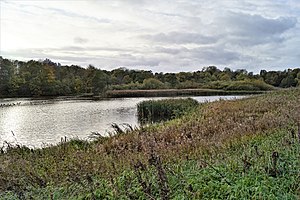
Bygholm Sø
Vestenden af Bygholm Sø set mod sydvest
Vestenden af Bygholm Sø set mod sydvest
Bygholm Sø er en 59 hektar stor, 2,6 kilometer lang lavvandet sø, i vestenden af Horsens. Største dybde ca. 3,5 m i søens østende. Søen som den ses i dag er dannet ved en opstemning af Bygholm Å i 1911. Det var for at etablere et vandkraftanlæg, som var i drift til 1959. Dæmningen bærer i dag den tidligere Europavej E45, nu Primærrute 52. Tidligere har Bygholm Vandmølle, der er kendt tilbage til 1664 ligget på stedet. Omkring Bygholm Sø findes mange gravhøje og megalitgrave fra oldtiden, bl.a. jættestuen Grønhøj.